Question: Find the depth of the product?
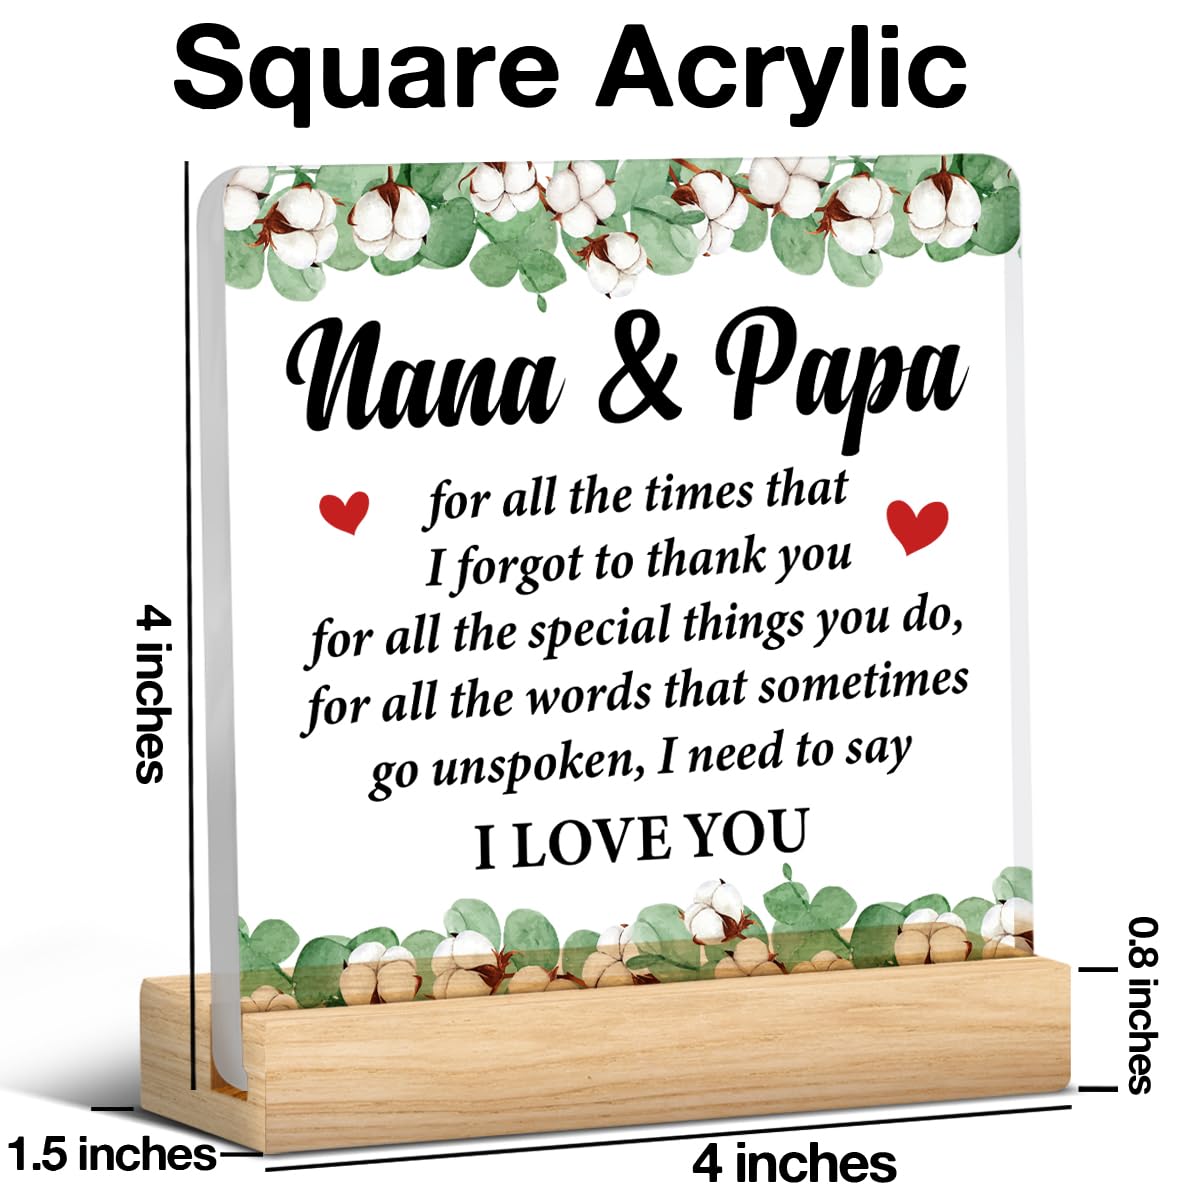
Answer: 4.0 inch